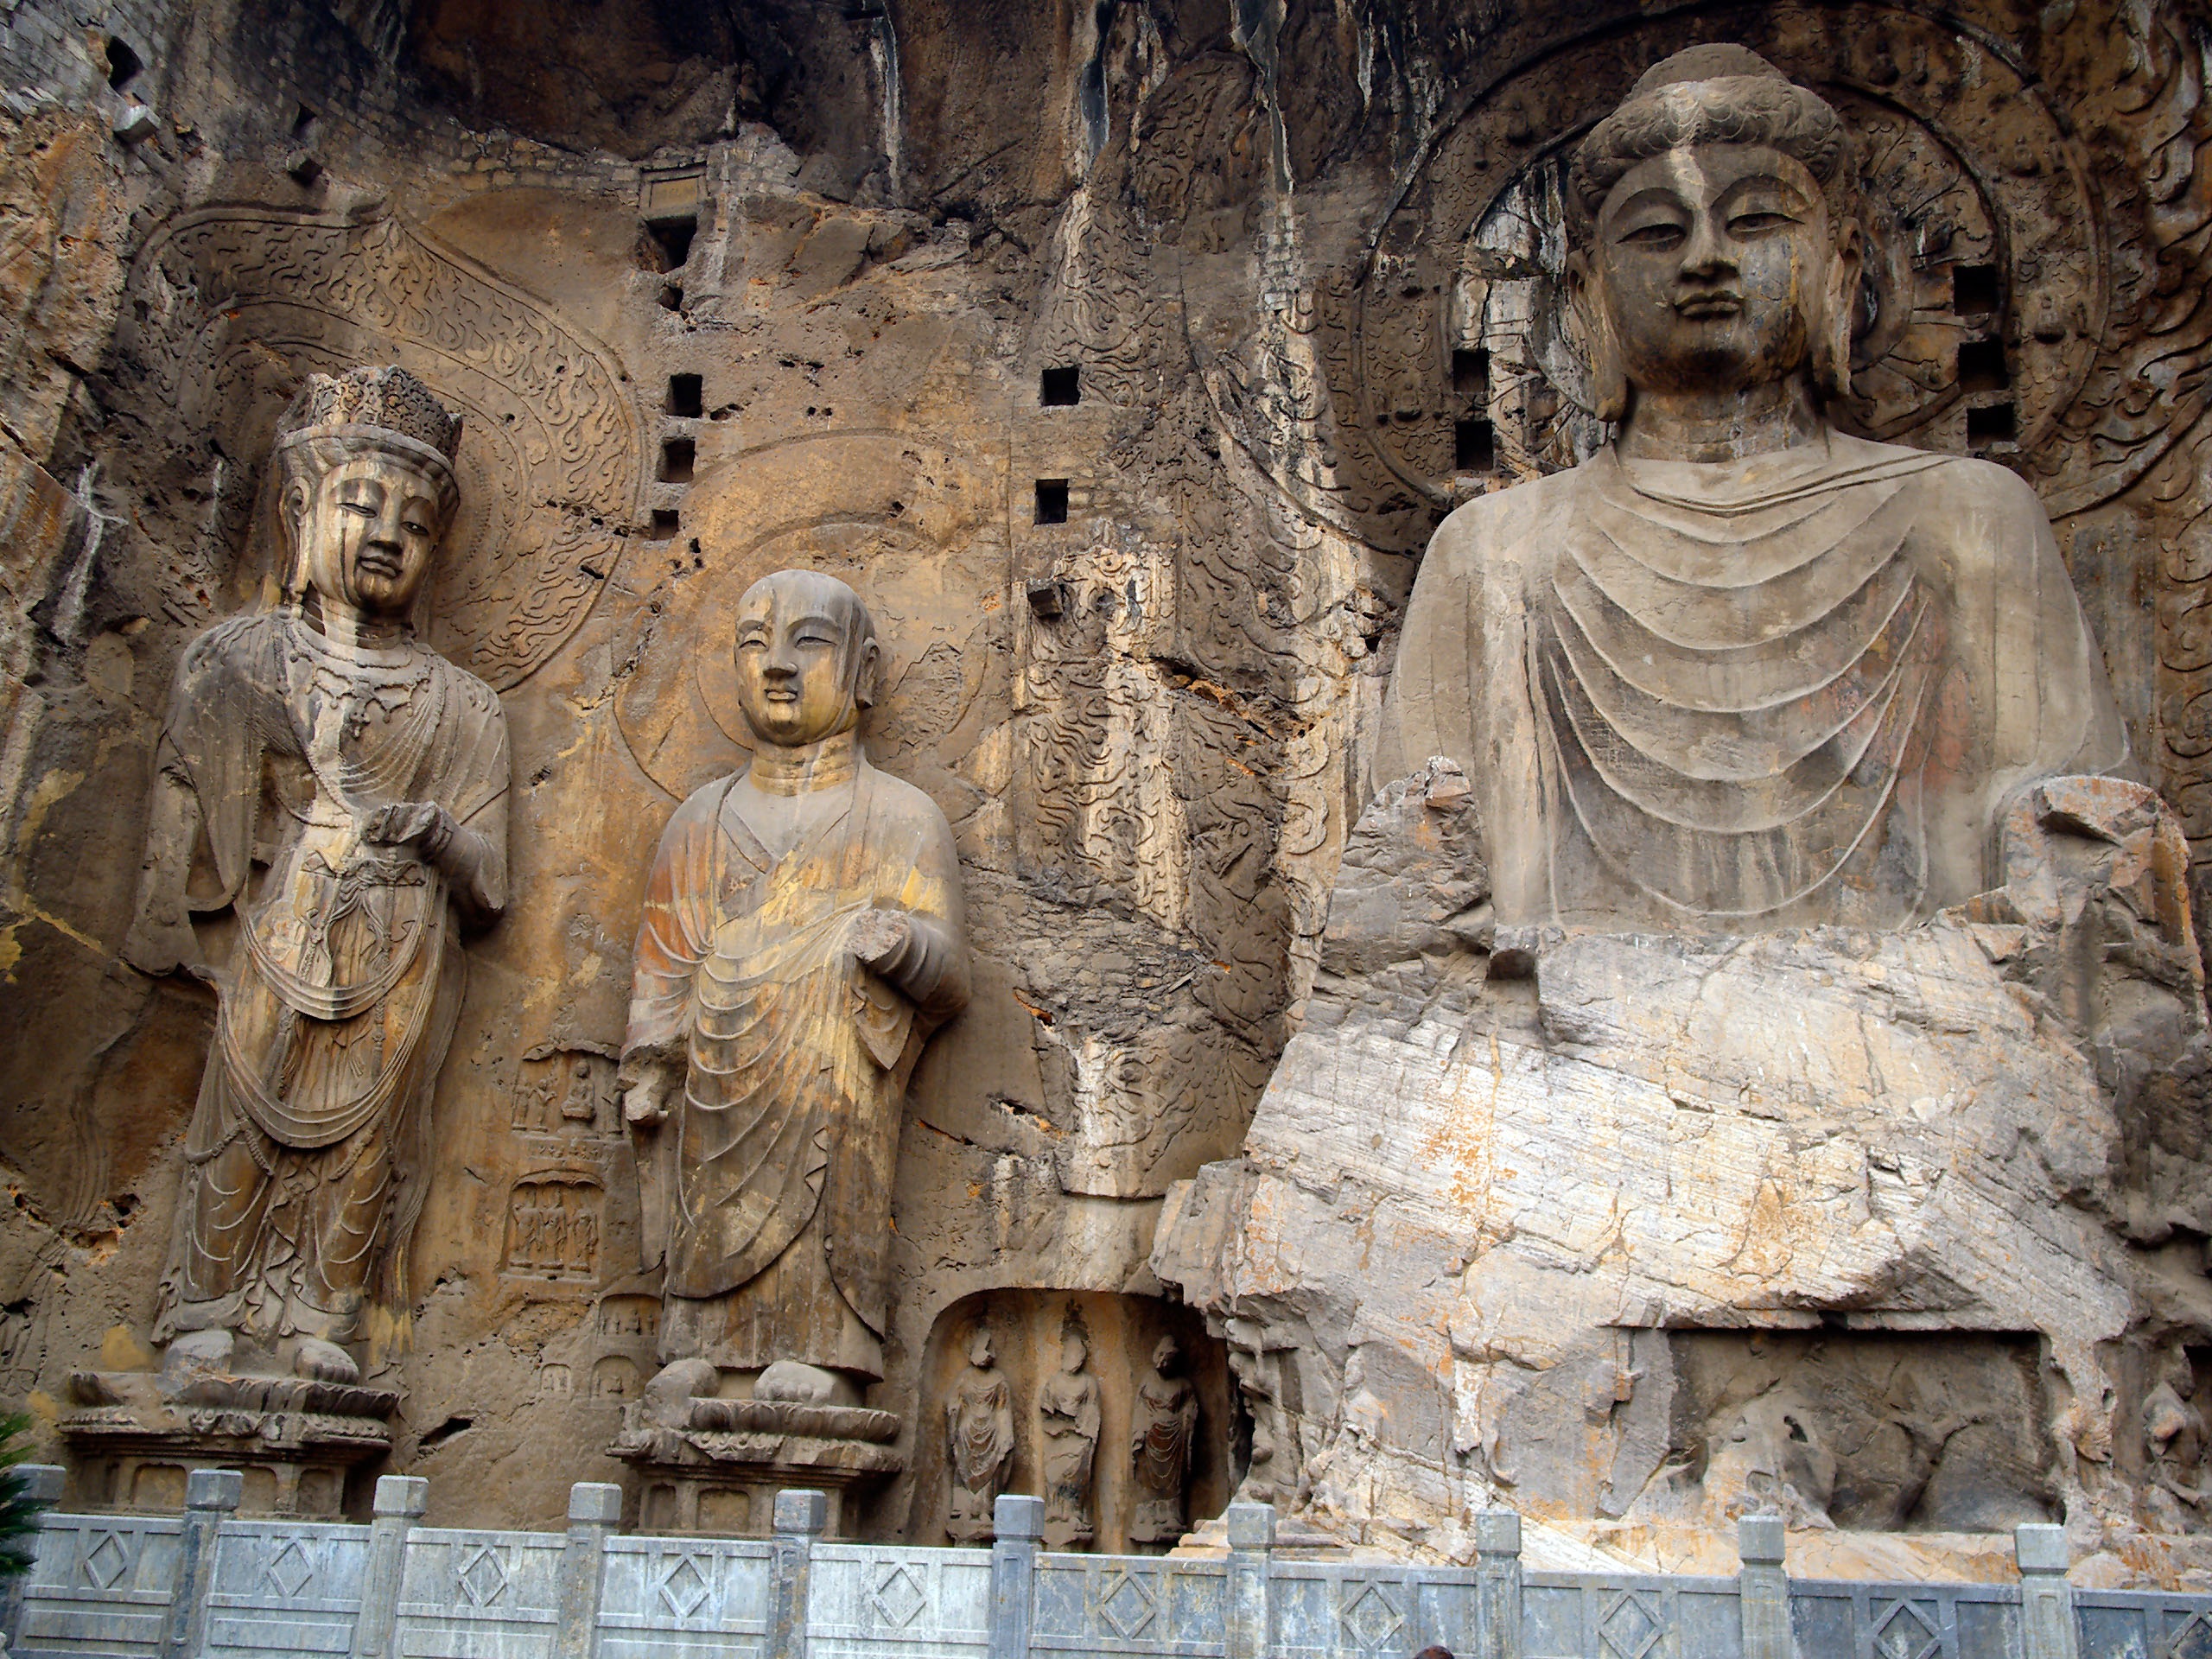
people, monument, cliff, statue, balance, meditate, buddhism, asia, rest, tourism, zen, place of worship, sculpture, art, relaxation, meditation, temple, philosophy, faith, statues, buddha, prayer, sculptures, serenity, culture, history, worship, carving, relief, caves, pilgrimage, awakening, mythology, wisdom, divinity, historical monument, archaeological site, stone carving, hindu temple, gautama buddha, ancient history, followers, buddhist religion, cave of the great buddha, 493 years after jc, fengxian temple, tang dynasty, dragon gate, chinese art, buddhist niches, longmen